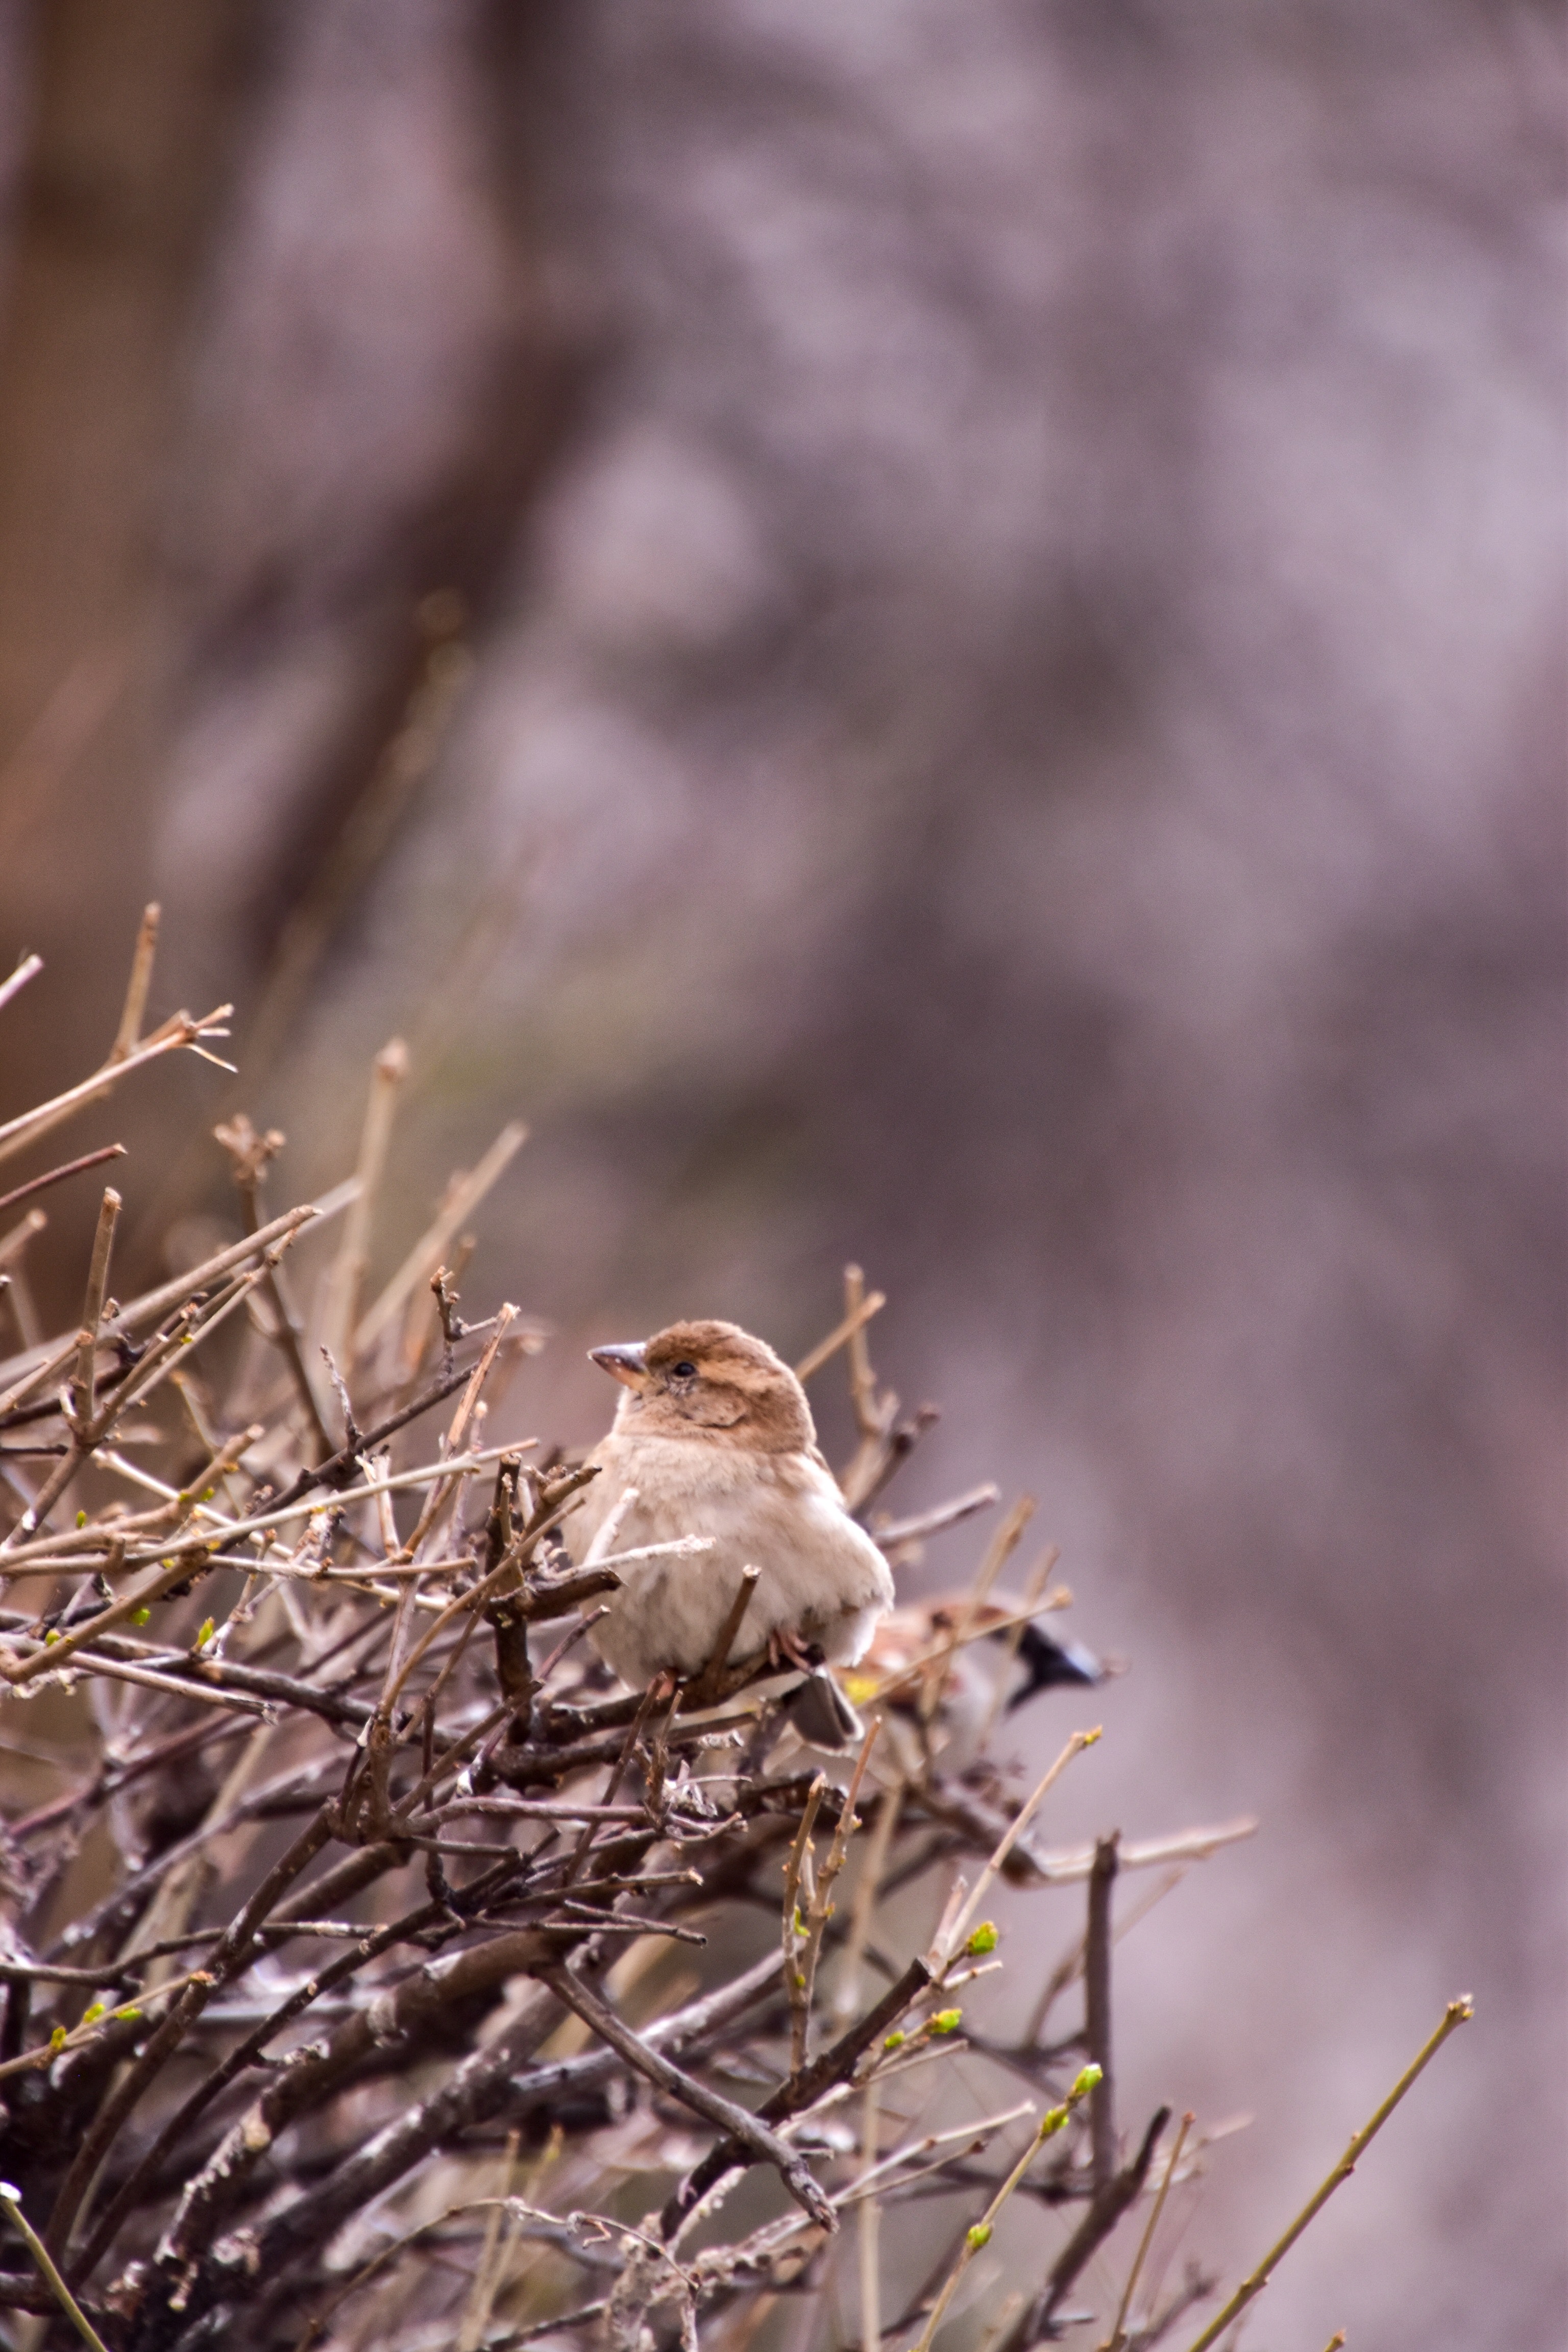
bird